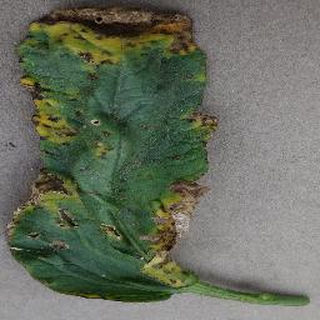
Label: tomato_bacterial_spot